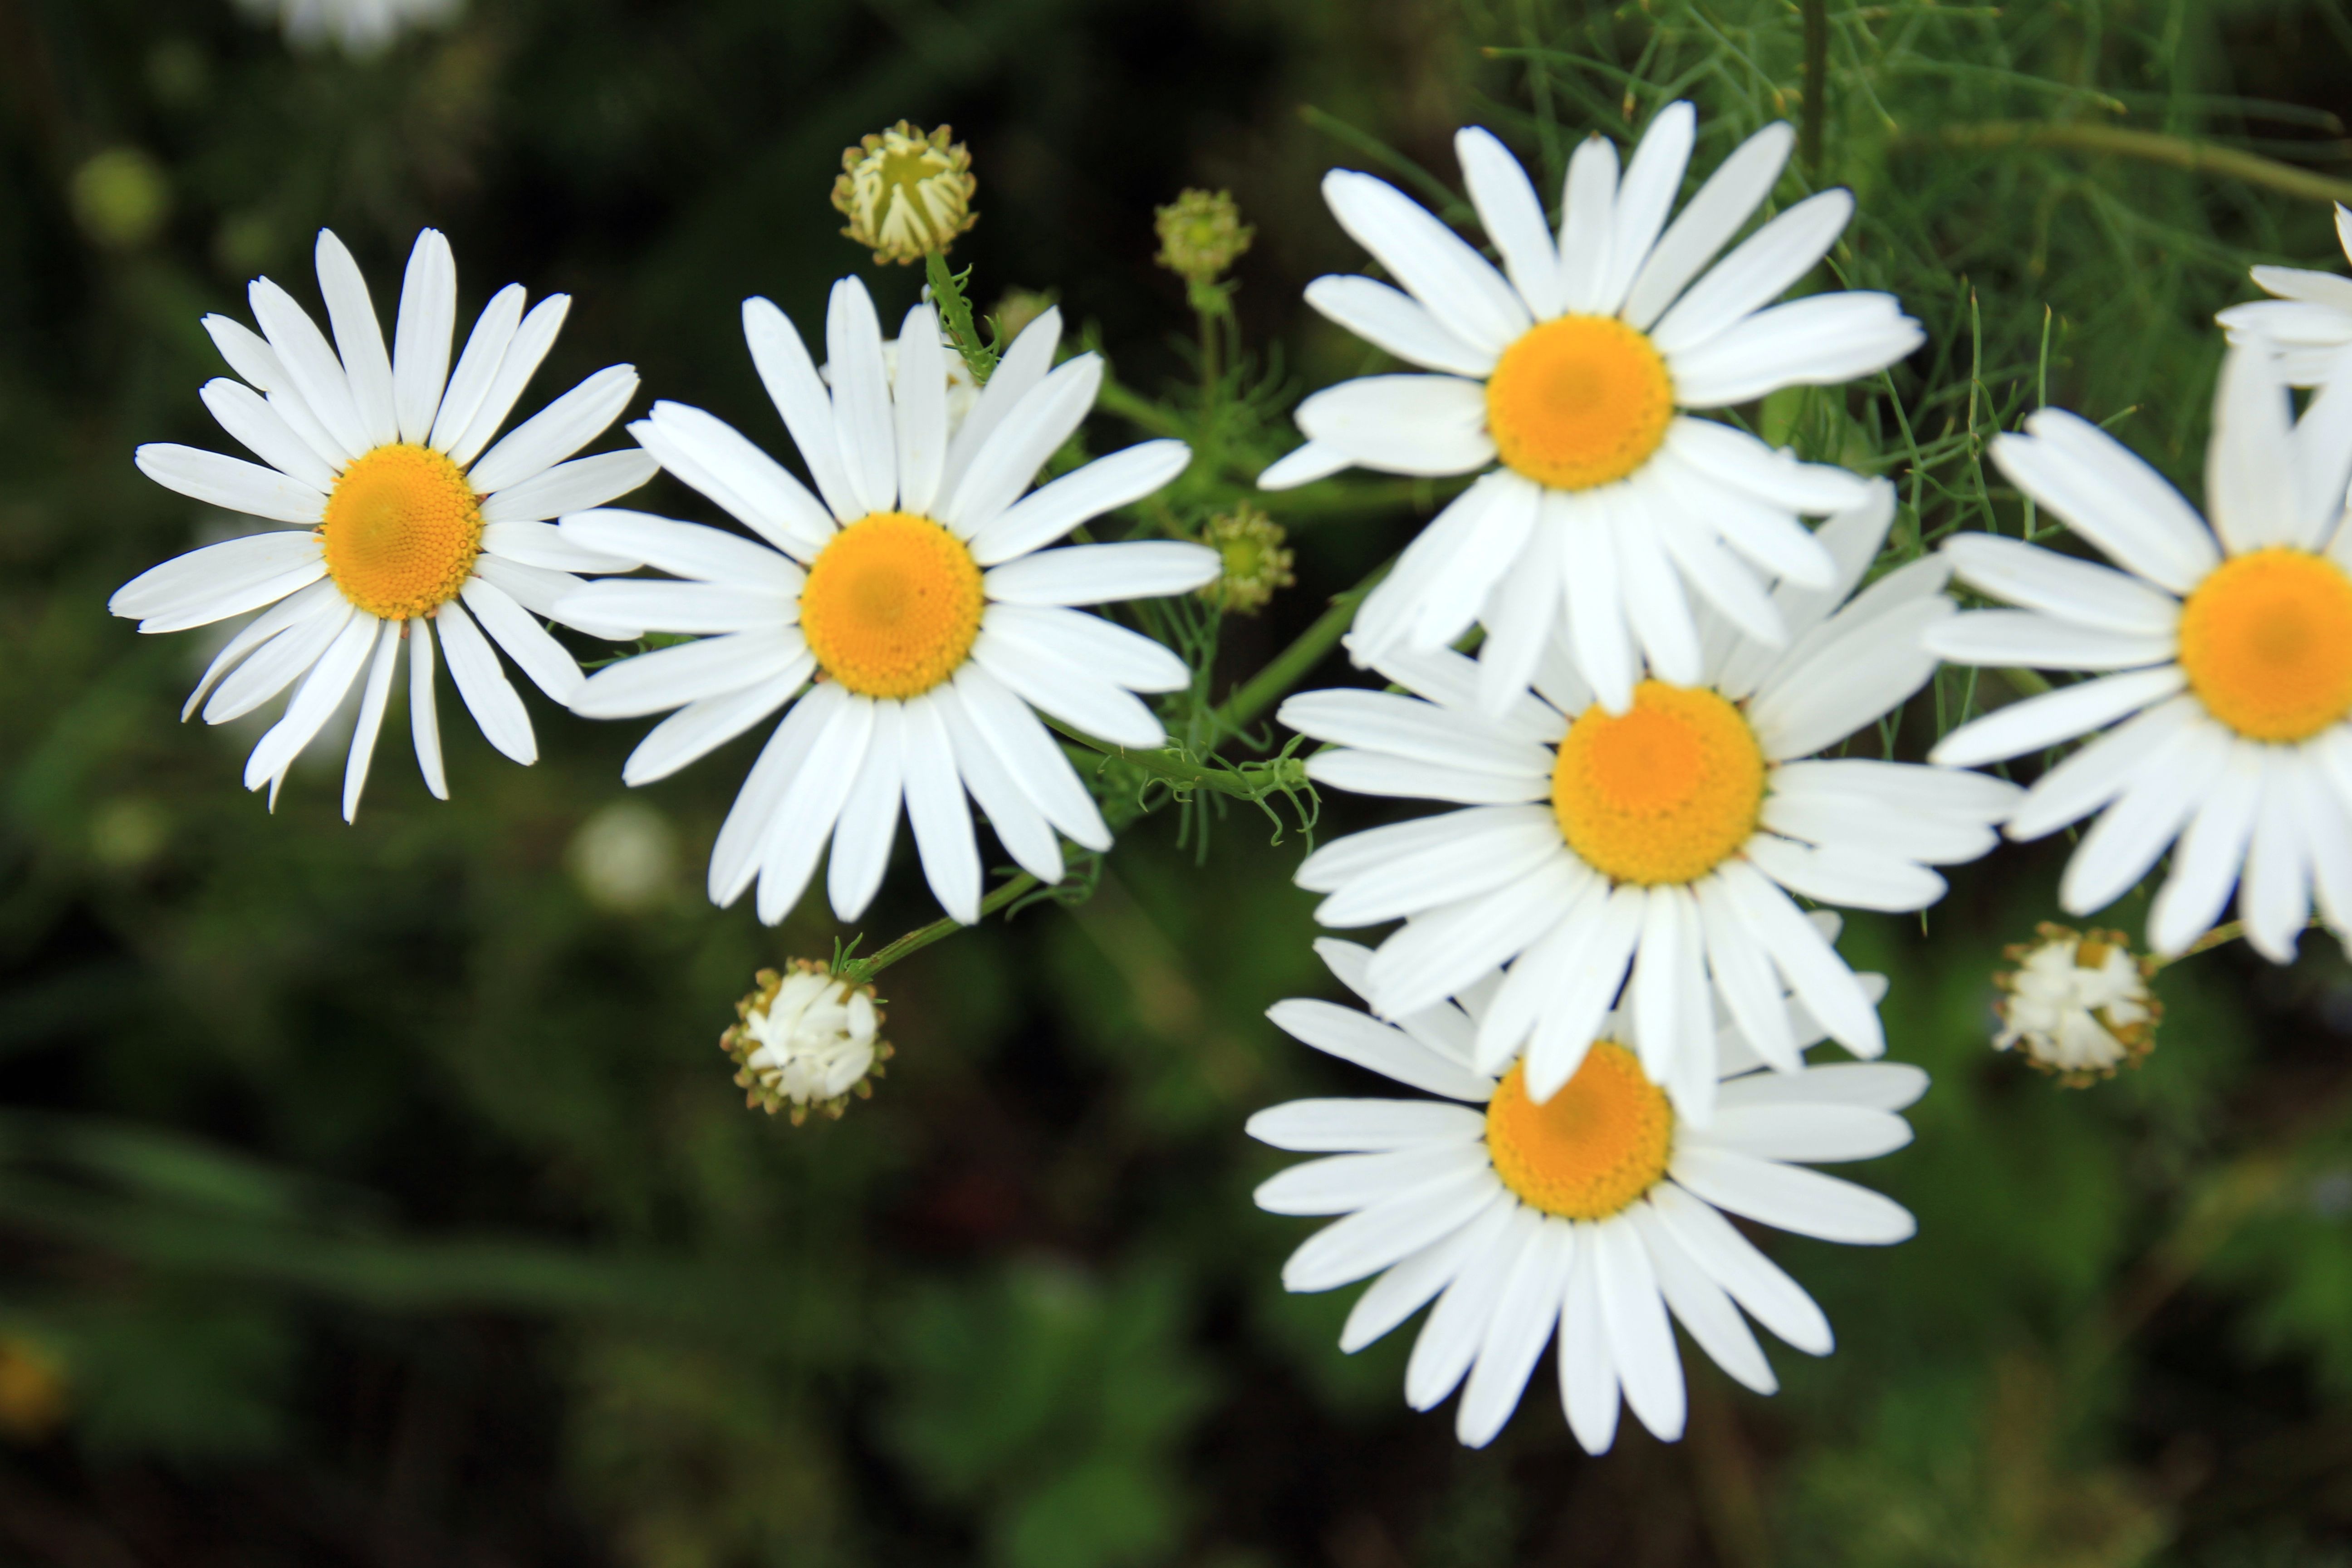
nature, blossom, plant, flower, petal, bloom, daisy, herb, botany, steep, close, flora, wildflower, marguerite, flowering plant, daisy family, oxeye daisy, annual plant, land plant, chamaemelum nobile, marguerite daisy